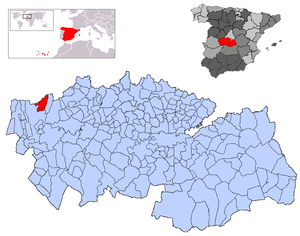
Navalcán est une commune d'Espagne de la province de Tolède dans la communauté autonome de Castille-La Manche.